Agde

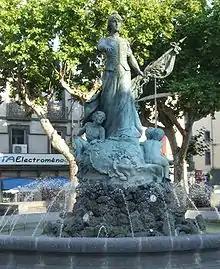
Fountain of the Republic in town centre

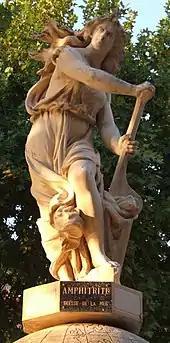
Amphitrite in the place de la Marine at the river, by Léon François Chervet

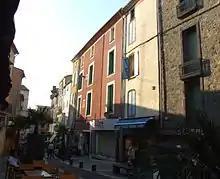
Town centre, pedestrian area

Agde (525 BCE) is one of the oldest towns in France, after Béziers (575 BCE) and Marseille (Massilia; 600 BCE).